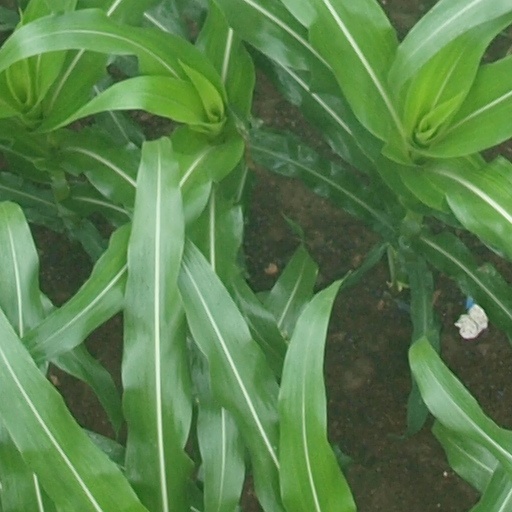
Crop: maize; corn